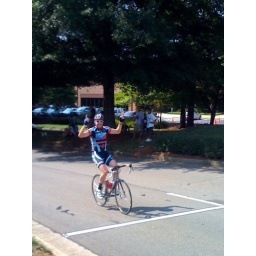
West Oak office park. Tyler comes in 1:30 ahead of the field